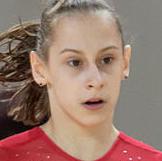
Age: 16